Wilsonian Armenia

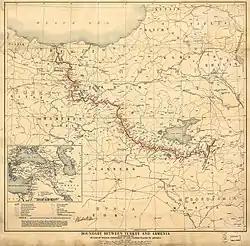
Wilsonian Armenia according to the Treaty of Sèvres.

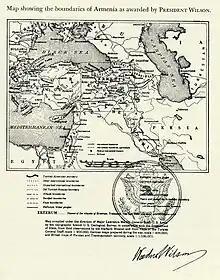
Map showing the boundaries of Armenia as awarded by President Wilson

Wilsonian Armenia was the unimplemented boundary configuration of the First Republic of Armenia in the Treaty of Sèvres, as drawn by U.S. President Woodrow Wilson's Department of State. The Treaty of Sèvres was a peace treaty that had been drafted and signed between the Western Allied Powers and the defeated government of the Ottoman Empire in August 1920, but it was never ratified and was subsequently superseded by the Treaty of Lausanne. The proposed boundaries of Wilsonian Armenia incorporated portions of the Ottoman vilayets of Erzurum, Bitlis, Van, and Trabzon, which had Armenian populations of varying sizes. The inclusion of portions of Trabzon Vilayet was intended to provide the First Republic of Armenia with access to the Black Sea via the port of Trabzon. A proposed Republic of Pontus was discussed at the Paris Peace Conference of 1919, but the Greek government of Eleftherios Venizelos feared the precarious position of such a state, so a portion of it was instead included in the proposed state of Wilsonian Armenia.